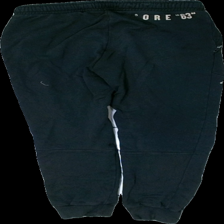
View: back
Type: Trousers
Category: Children
Brand: Not in the list
Brand text on label: Denim day
Colors: Black
Material: 77% cotton, 23% polyester
Cut: Regular
Size: 170
Season: All
Stains: Minor
Price range: <50
Recommended usage: Export
Comment: washed out